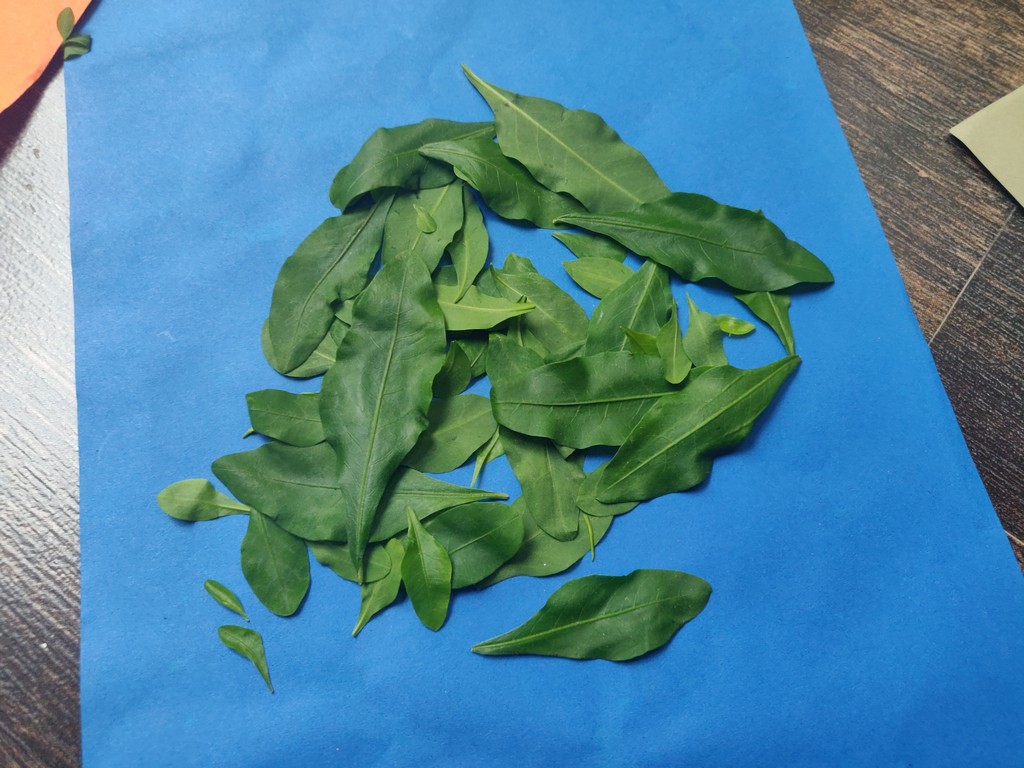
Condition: Healthy
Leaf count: multiple
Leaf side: unknown